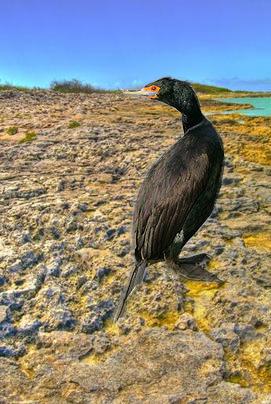
Bird species: Red_faced_Cormorant
Bird type: waterbird
Background: water